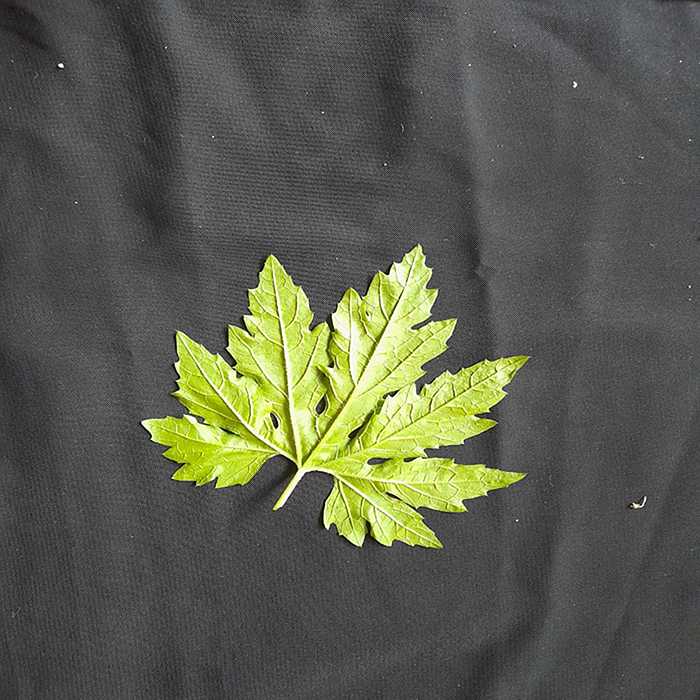
Plant: Bitter Gourd
Label: Fresh leaf